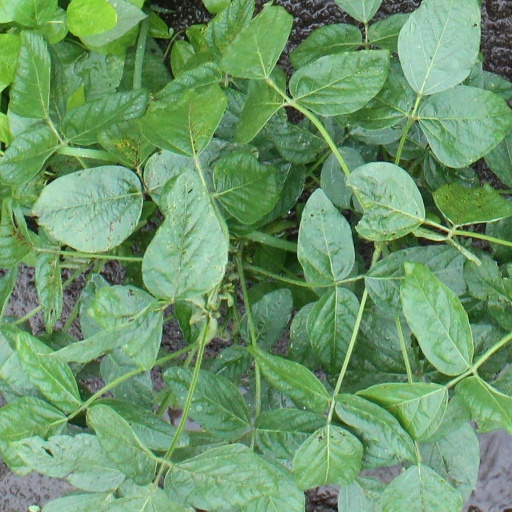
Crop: soybean